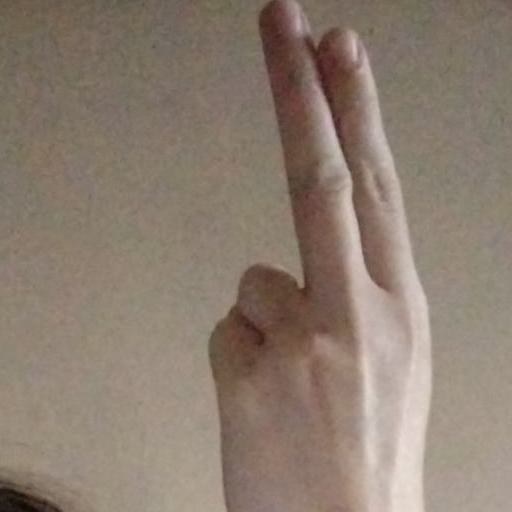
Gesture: two_up_inverted